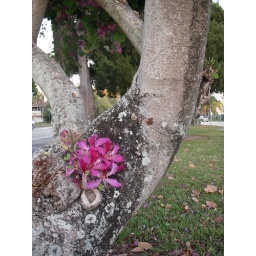
flower found in a tree